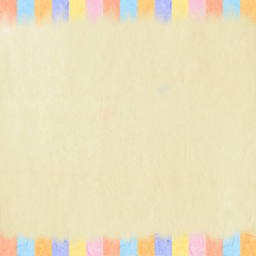
a traditional background with colorful lines ripped .